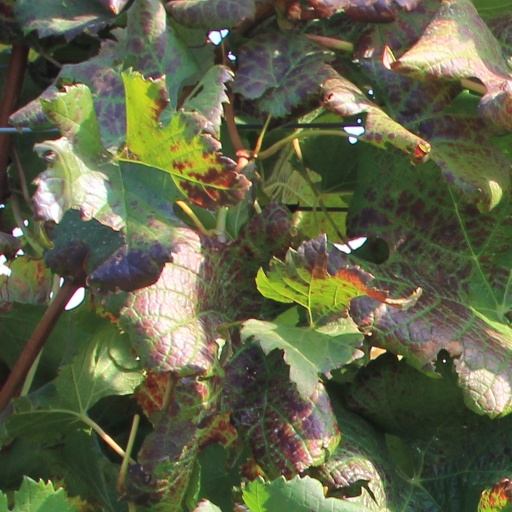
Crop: grape